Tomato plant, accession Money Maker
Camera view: vertical (180 deg); turntable rotation: 60 degrees
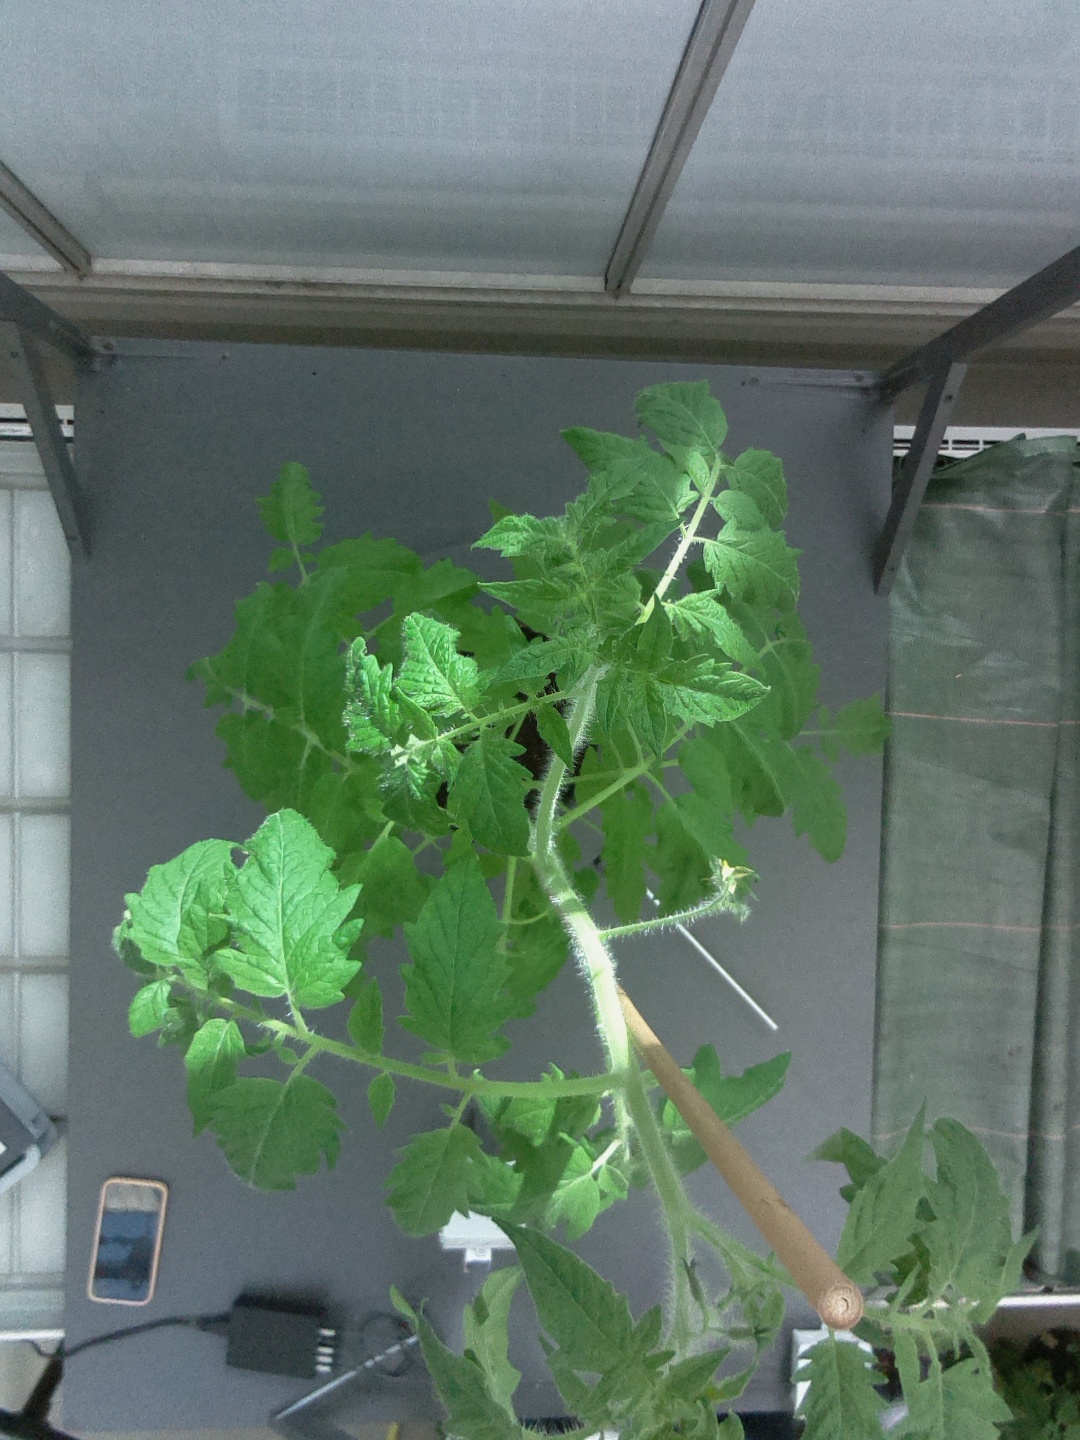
BBCH growth stage 61: 10%-20% of flowers open